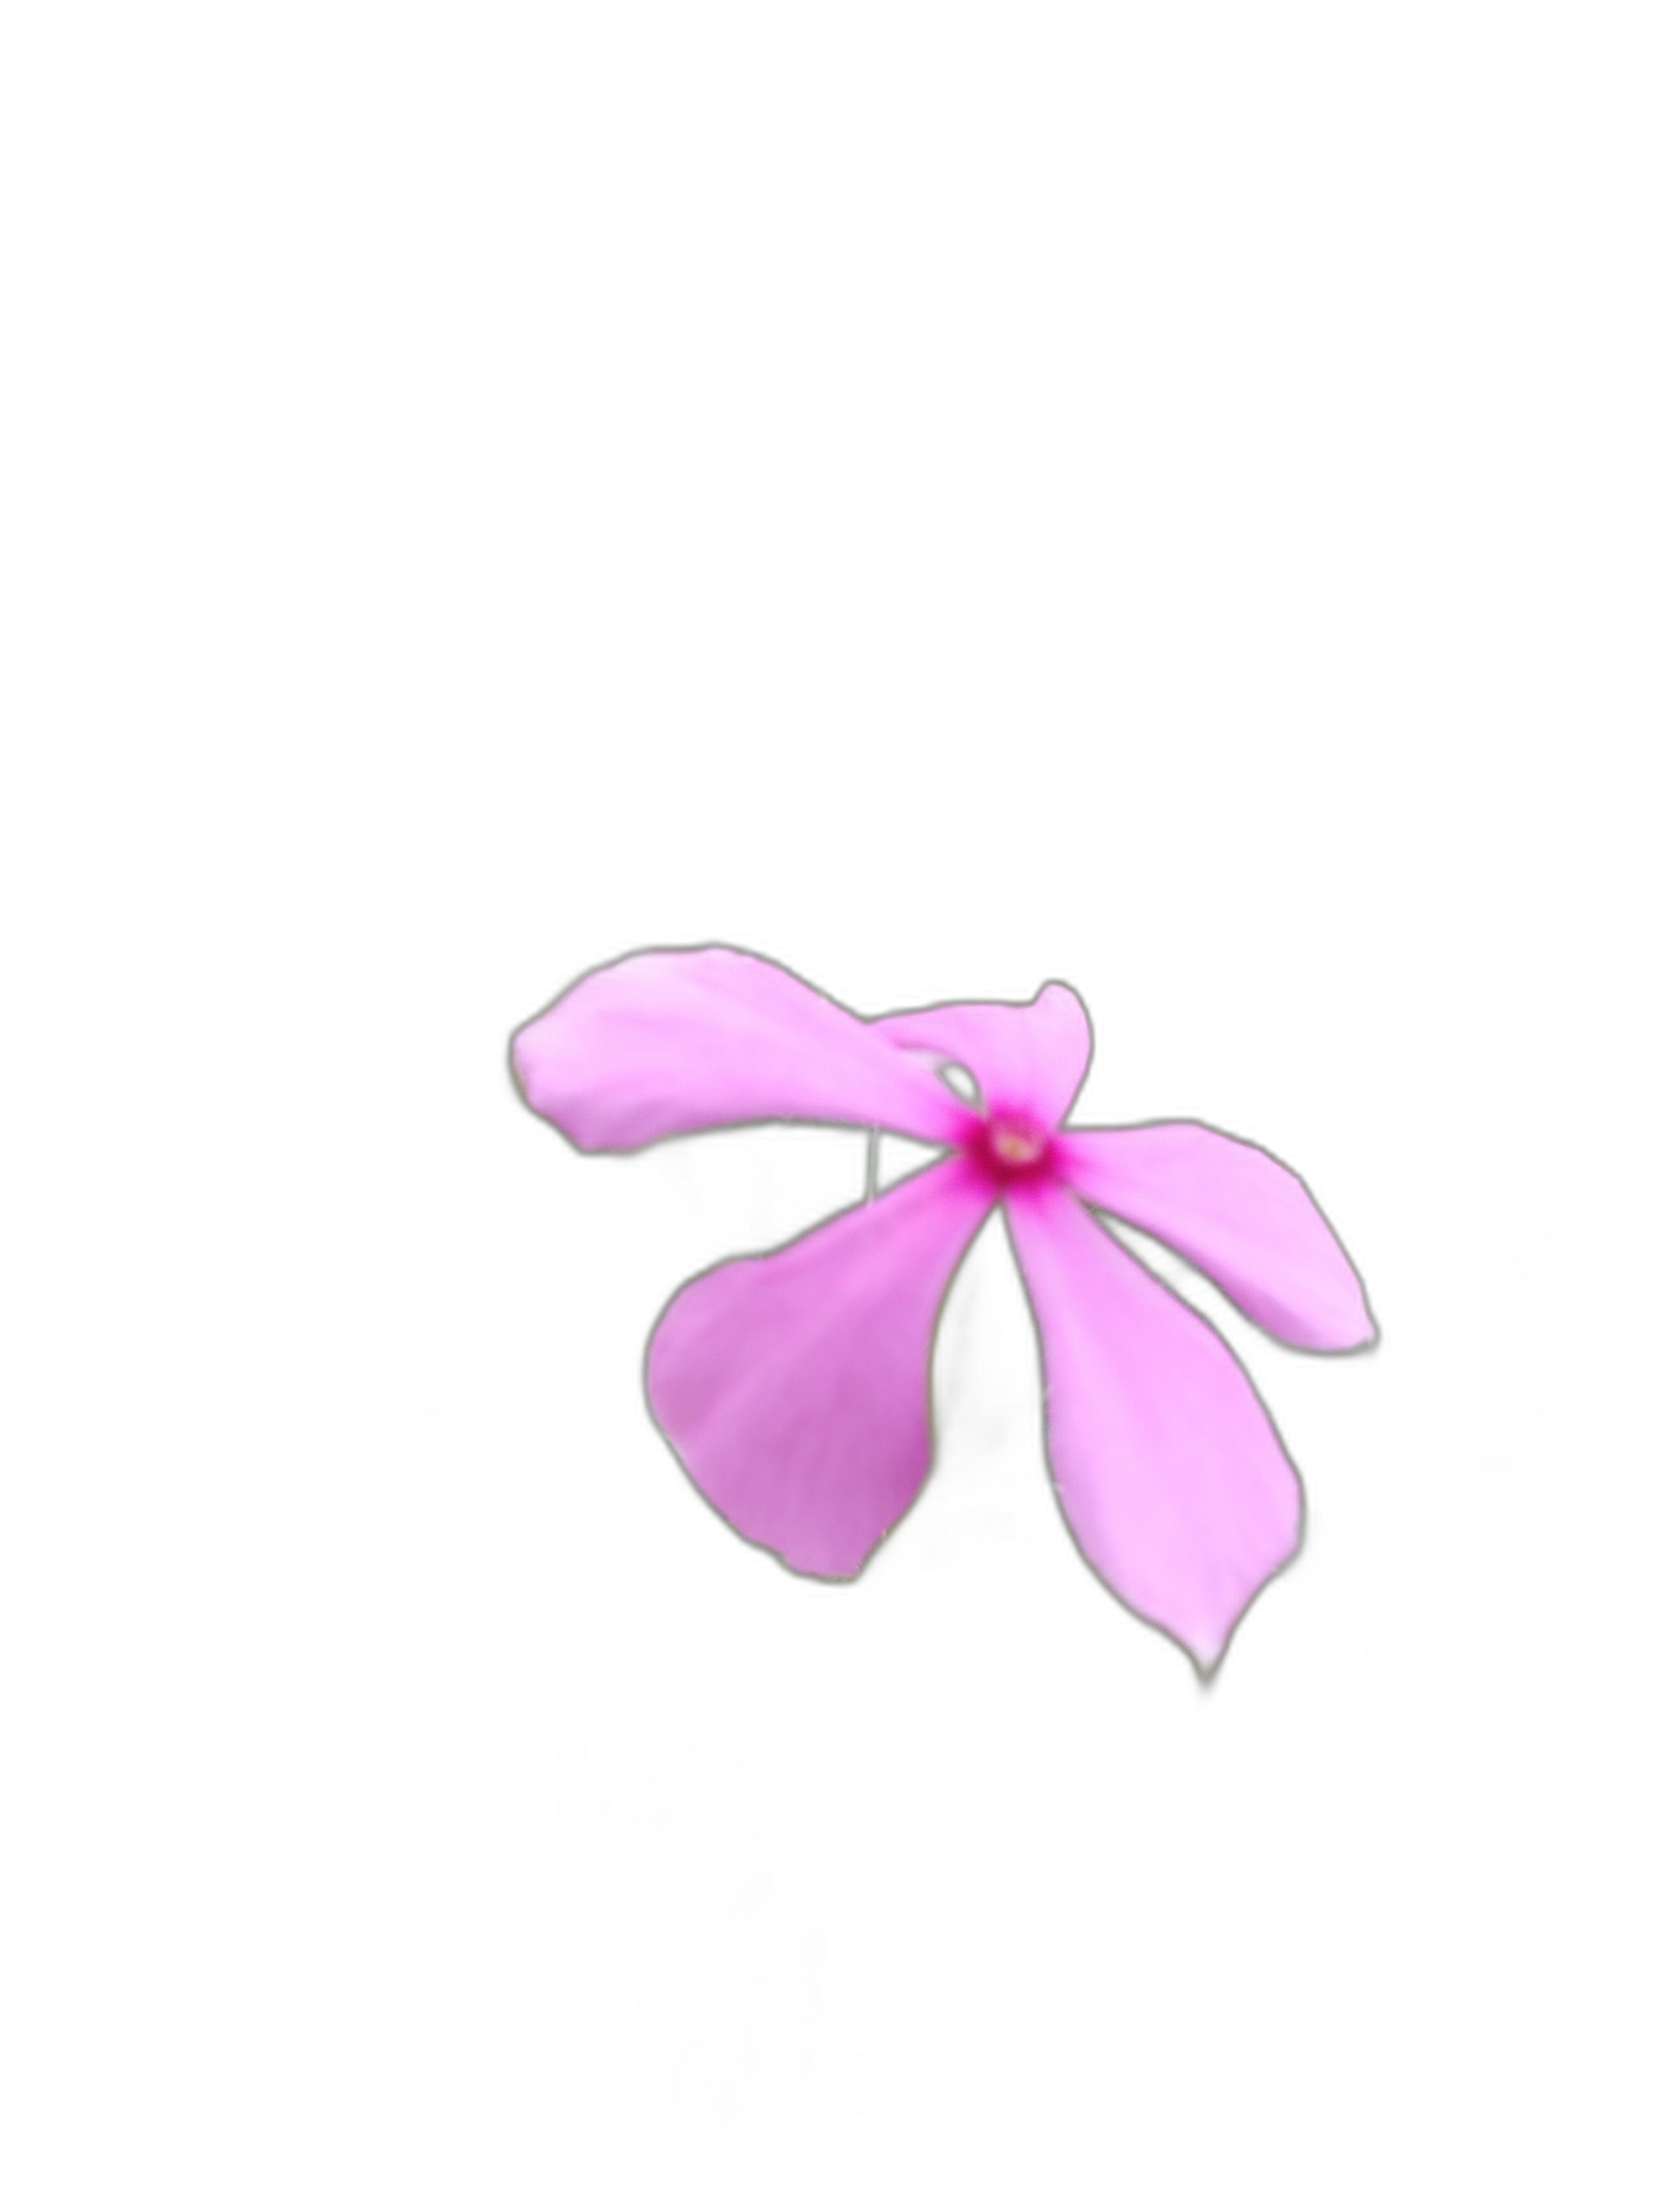
Label: Madagascar periwinkle